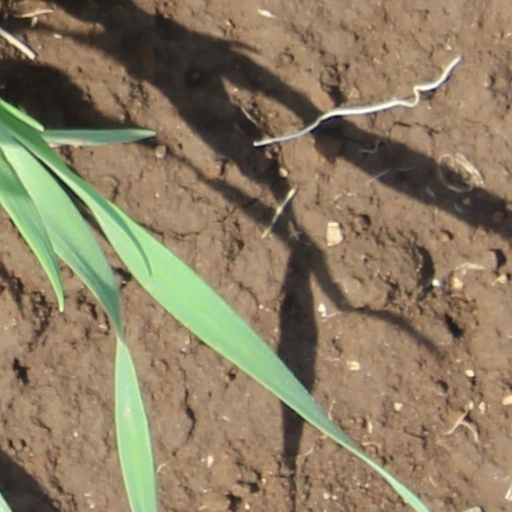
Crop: wheat